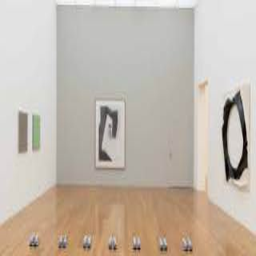
Kunstmuseum Liechtenstein